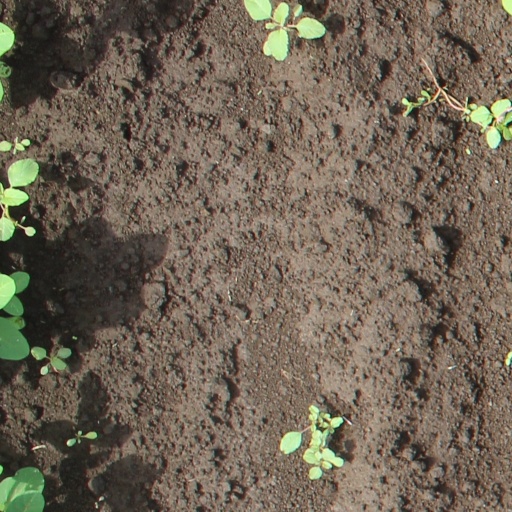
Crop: soybean